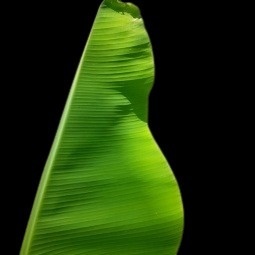
Label: Healthy